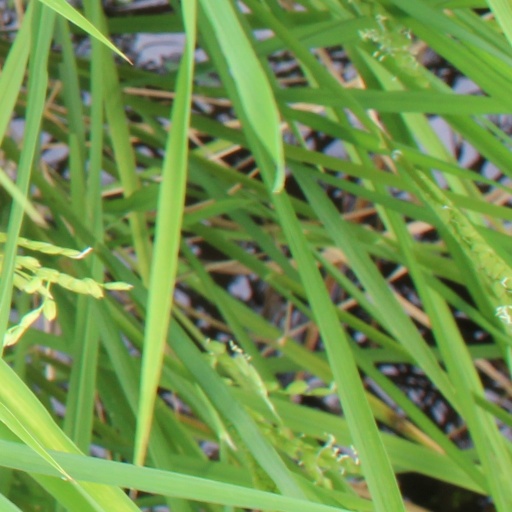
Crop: rice